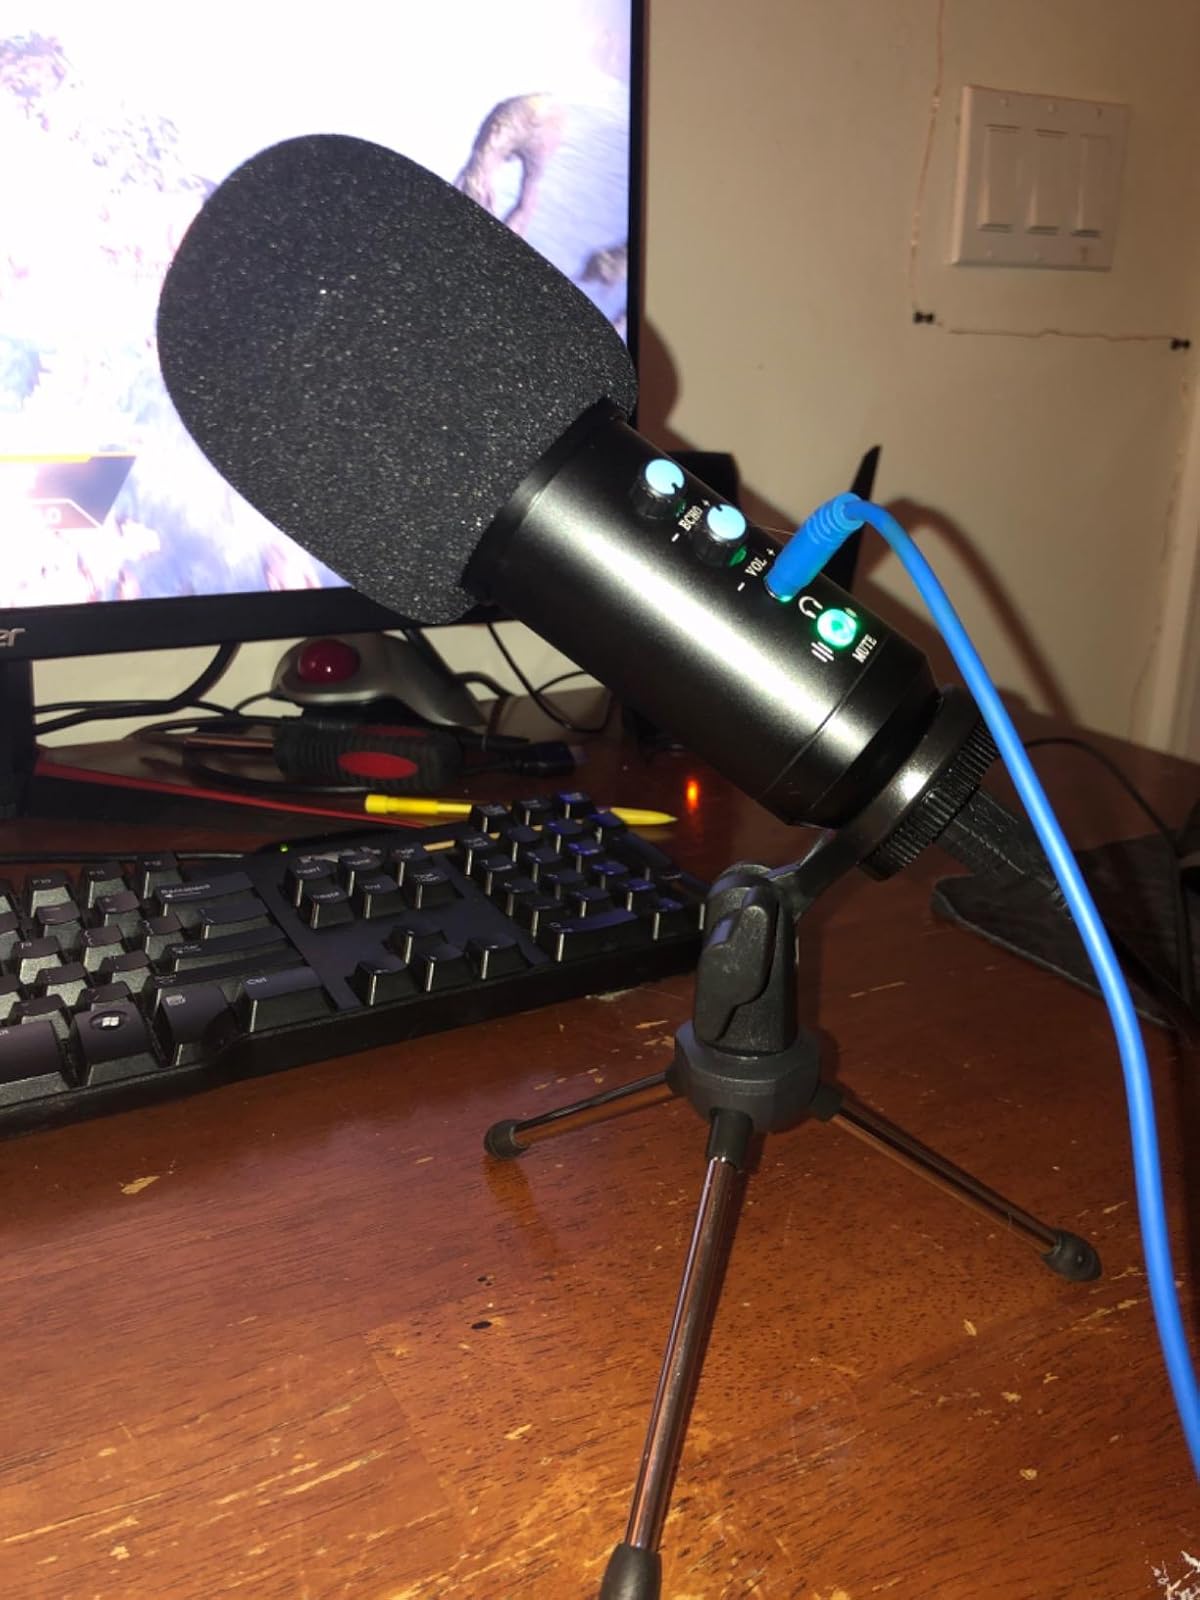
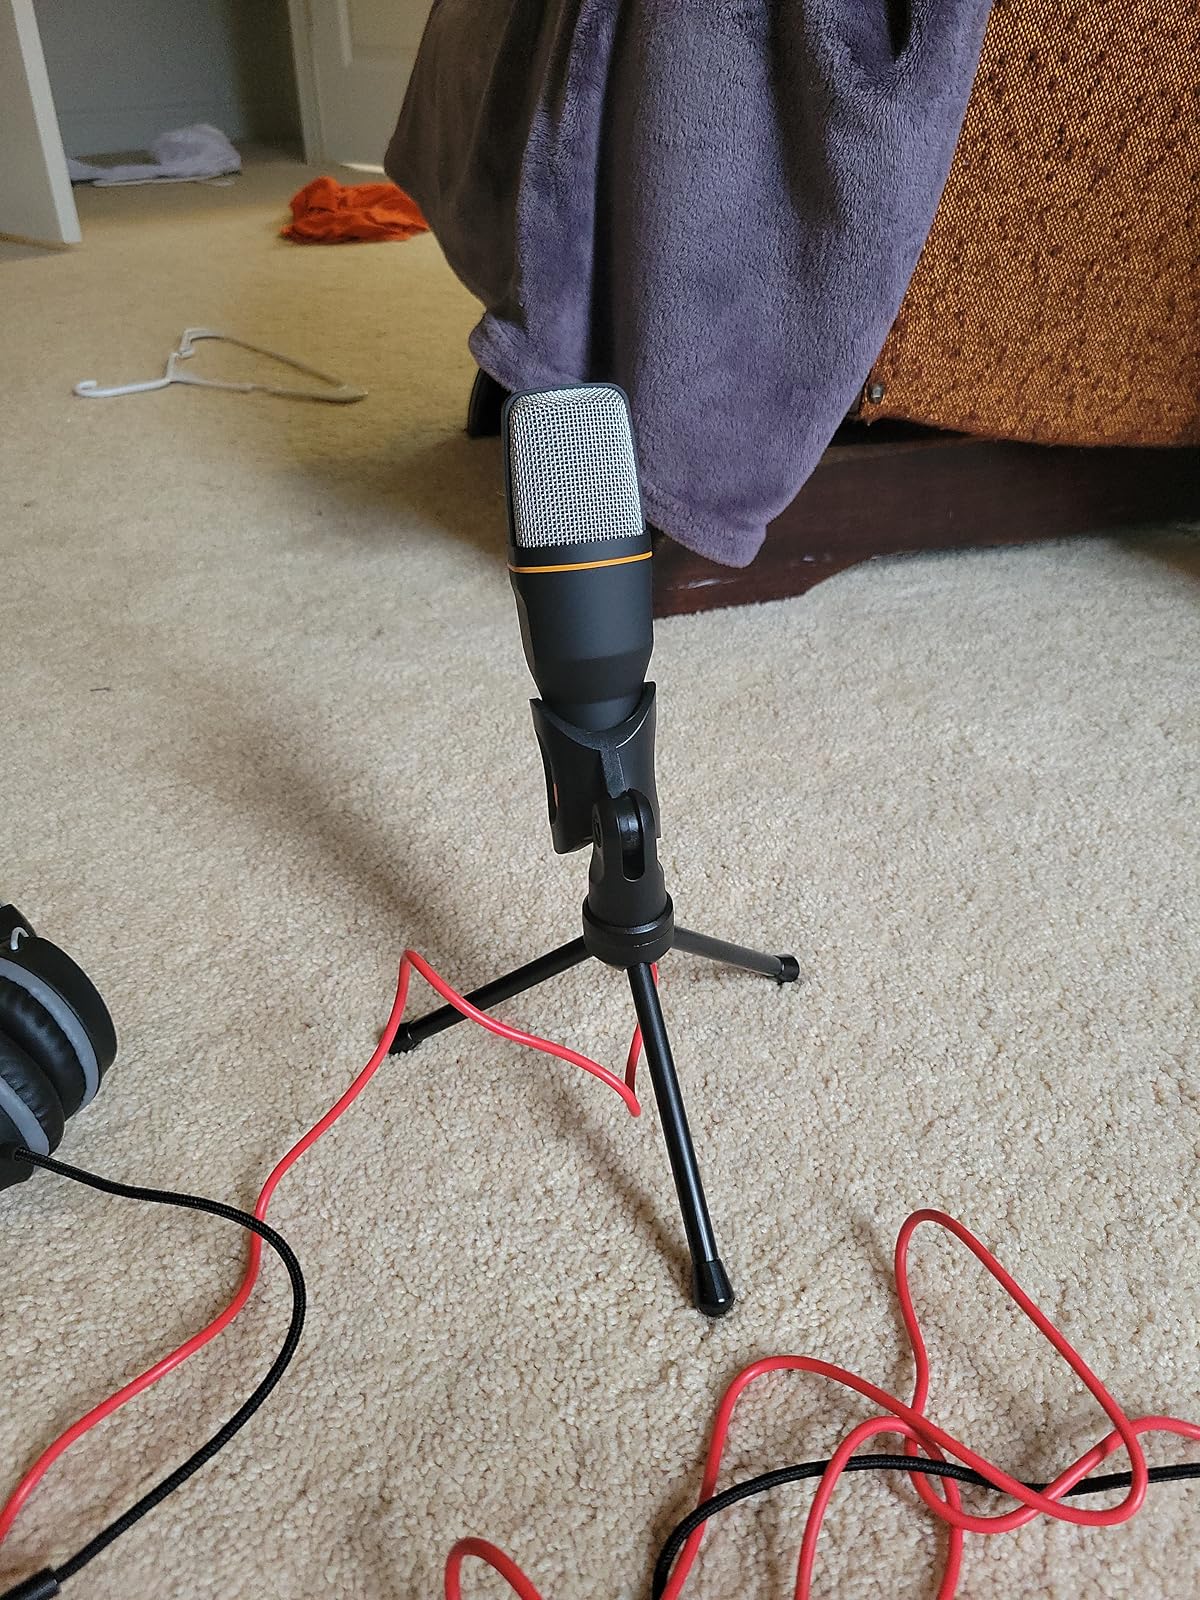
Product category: microphone
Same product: no